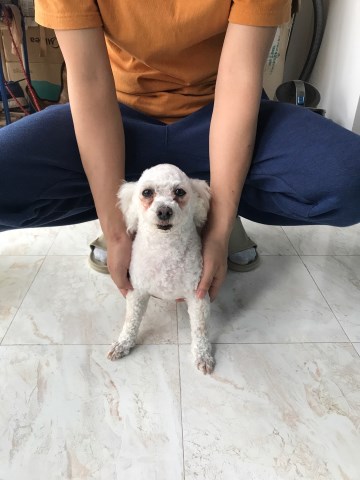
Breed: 2925-n000114-toy_poodle